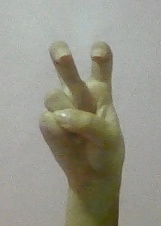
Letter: toot